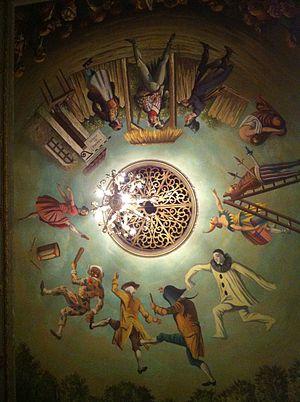
Plafond peint
Cet article recense les monuments historiques du 3ᵉ arrondissement de Paris, en France.
Le théâtre Déjazet est une salle de spectacle parisienne située au 41, boulevard du Temple, dans le 3ᵉ arrondissement.